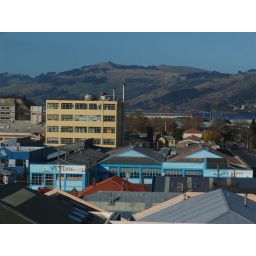
View from my office window in Dunedin